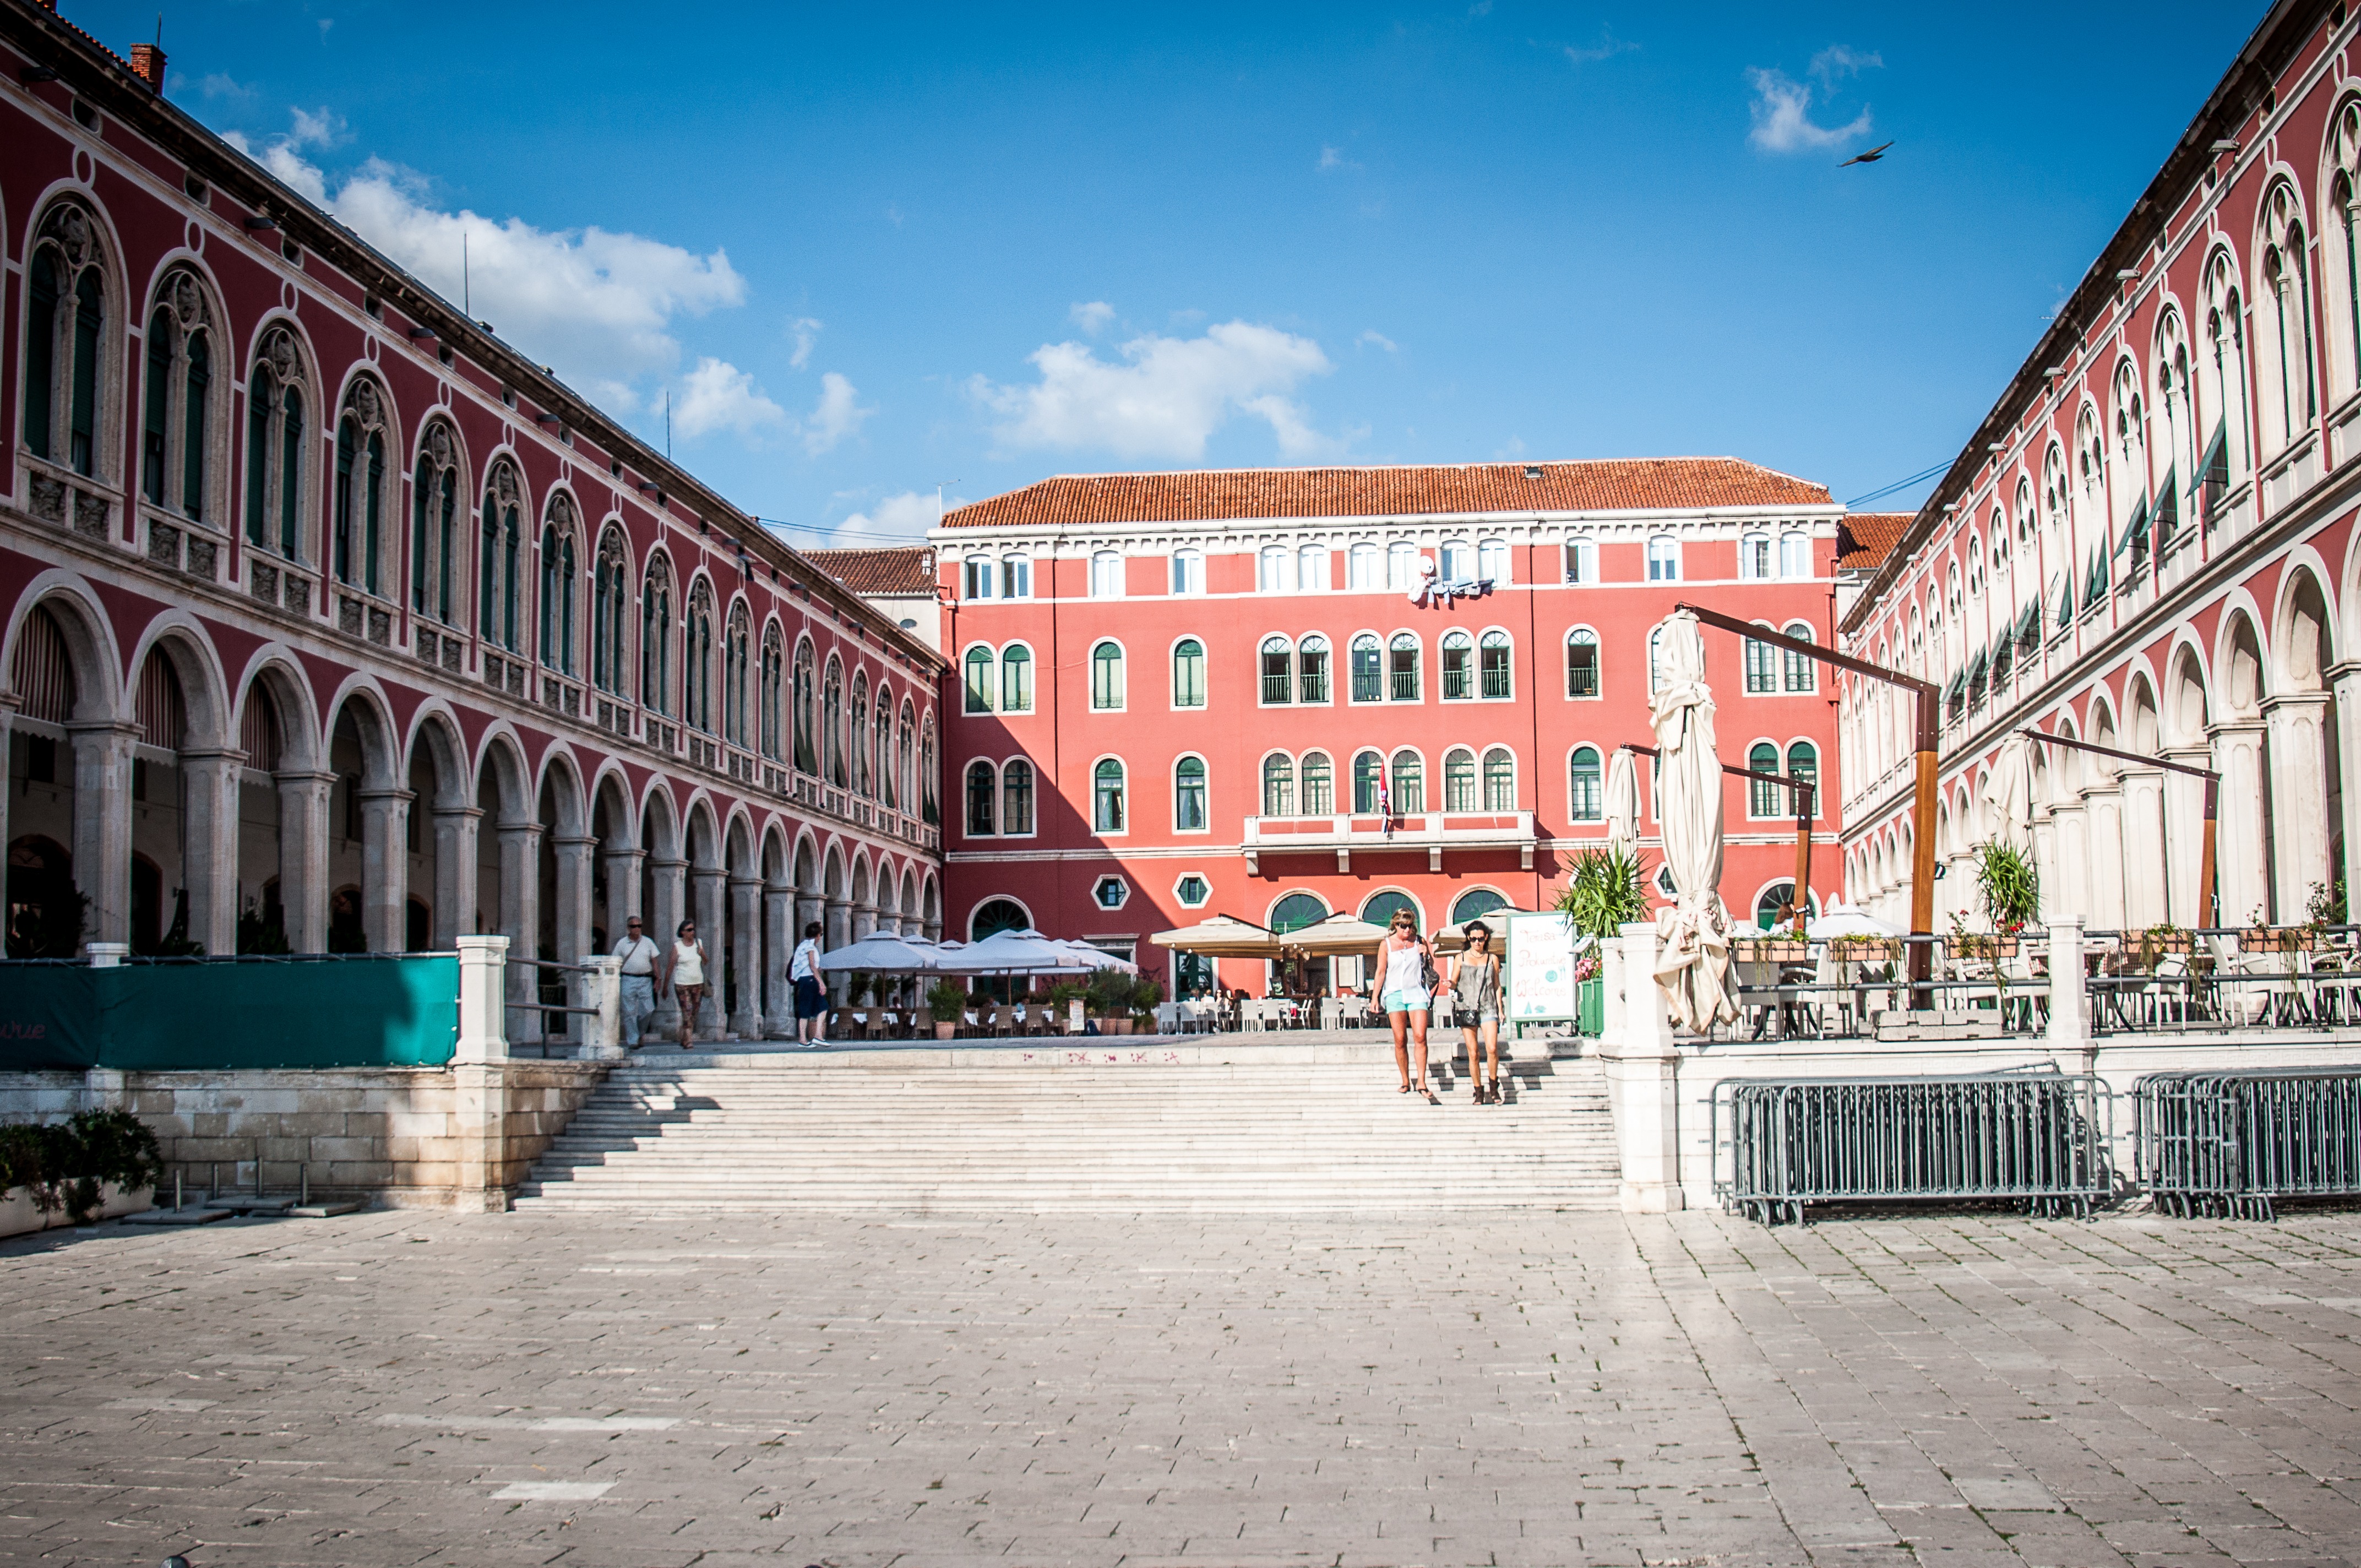
architecture, street, town, building, palace, city, cityscape, downtown, plaza, landmark, facade, croatia, homes, town square, split, dalmatia, neighbourhood, town center, urban area, human settlement